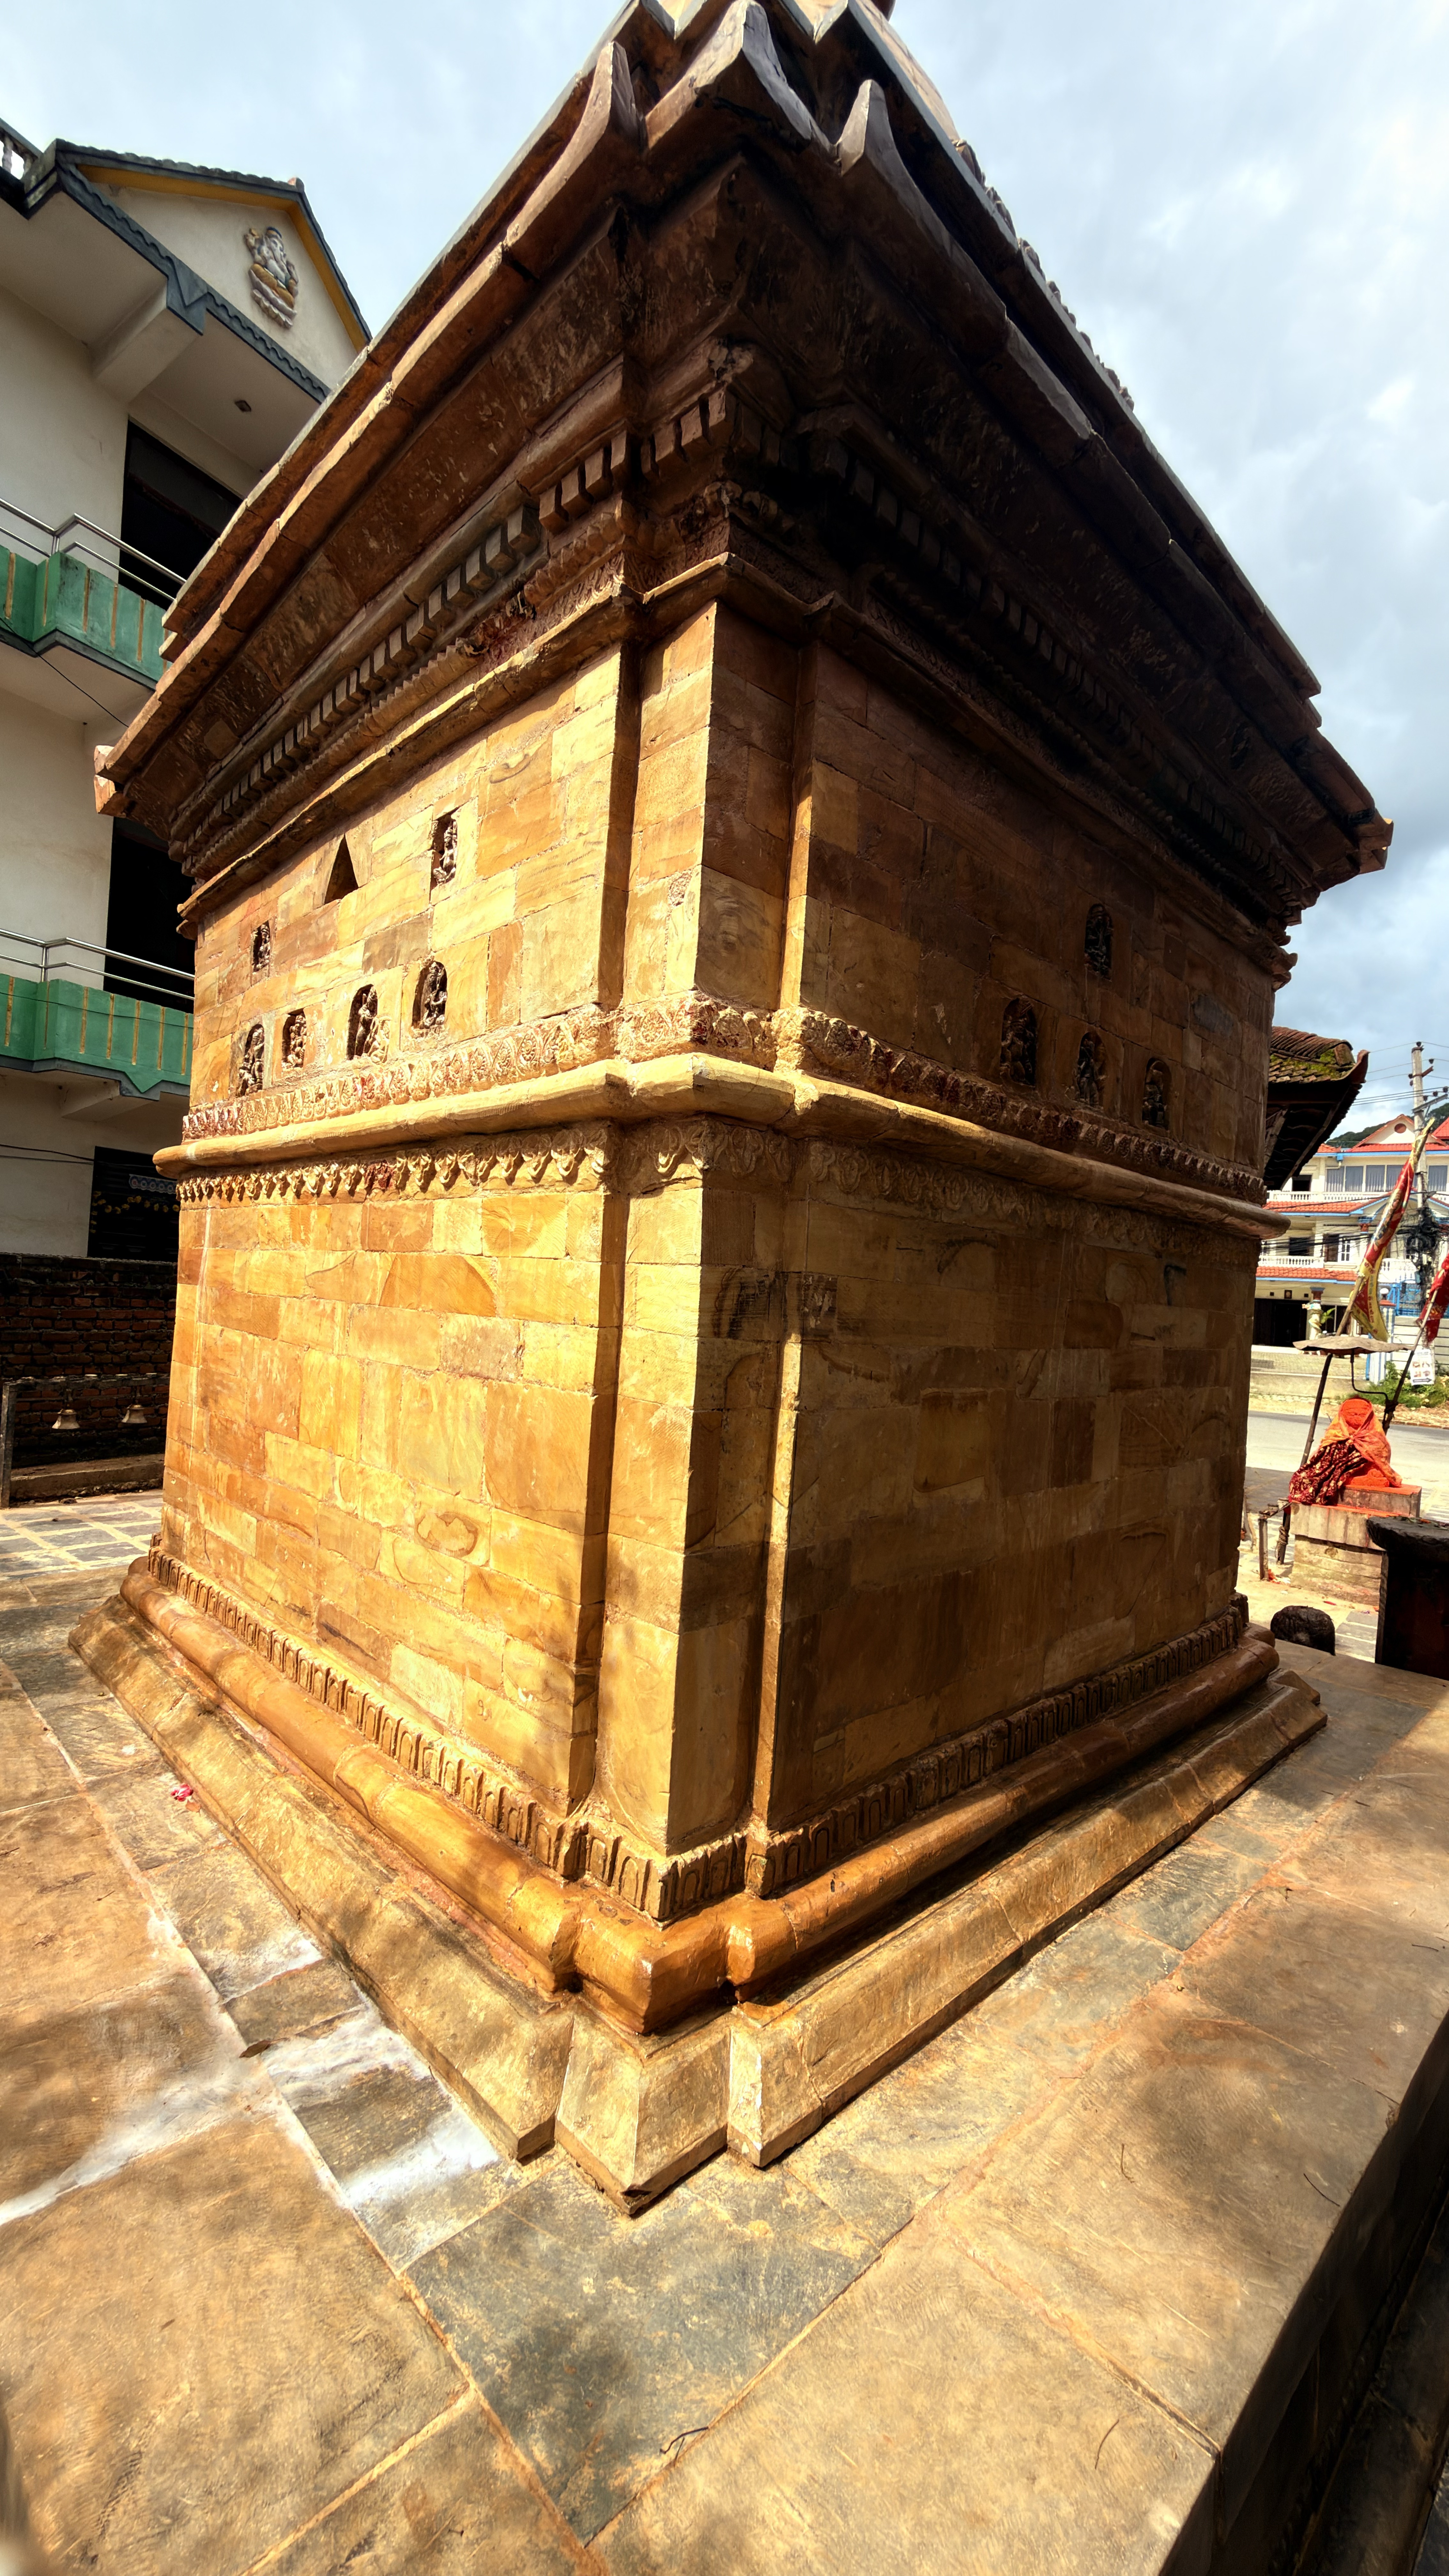
Heritage site: Ram_Temple